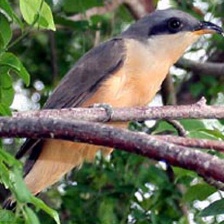
Species: MANGROVE CUCKOO
Scientific name: COCCYZUS MINOR